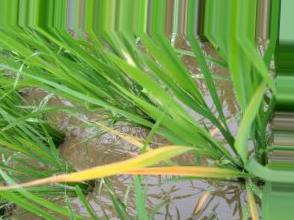
Nhãn: Tungro virus